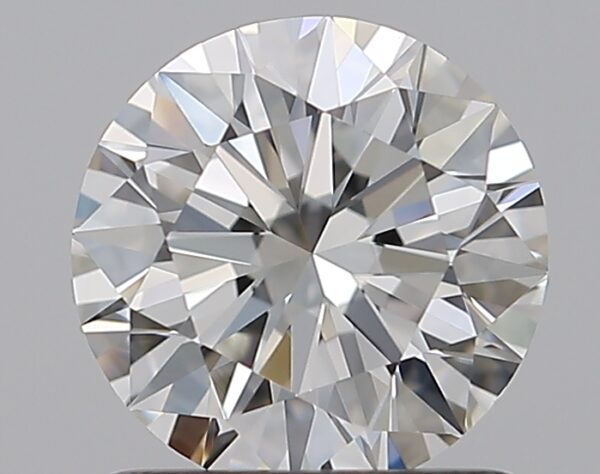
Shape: round
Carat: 1
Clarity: VVS2
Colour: G
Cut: EX
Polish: EX
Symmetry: EX
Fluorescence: M
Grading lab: GIA
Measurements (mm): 6.37 x 6.41 x 3.94